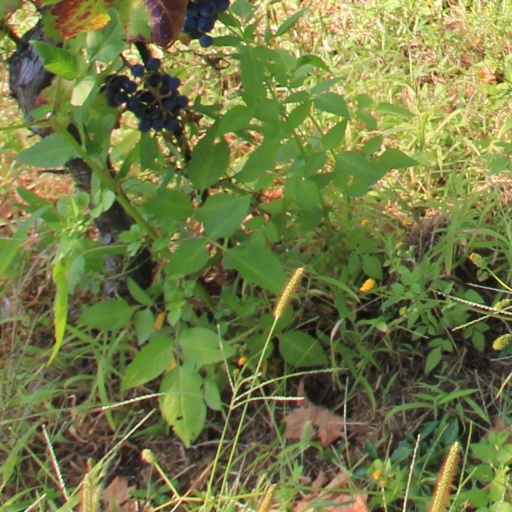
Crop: grape